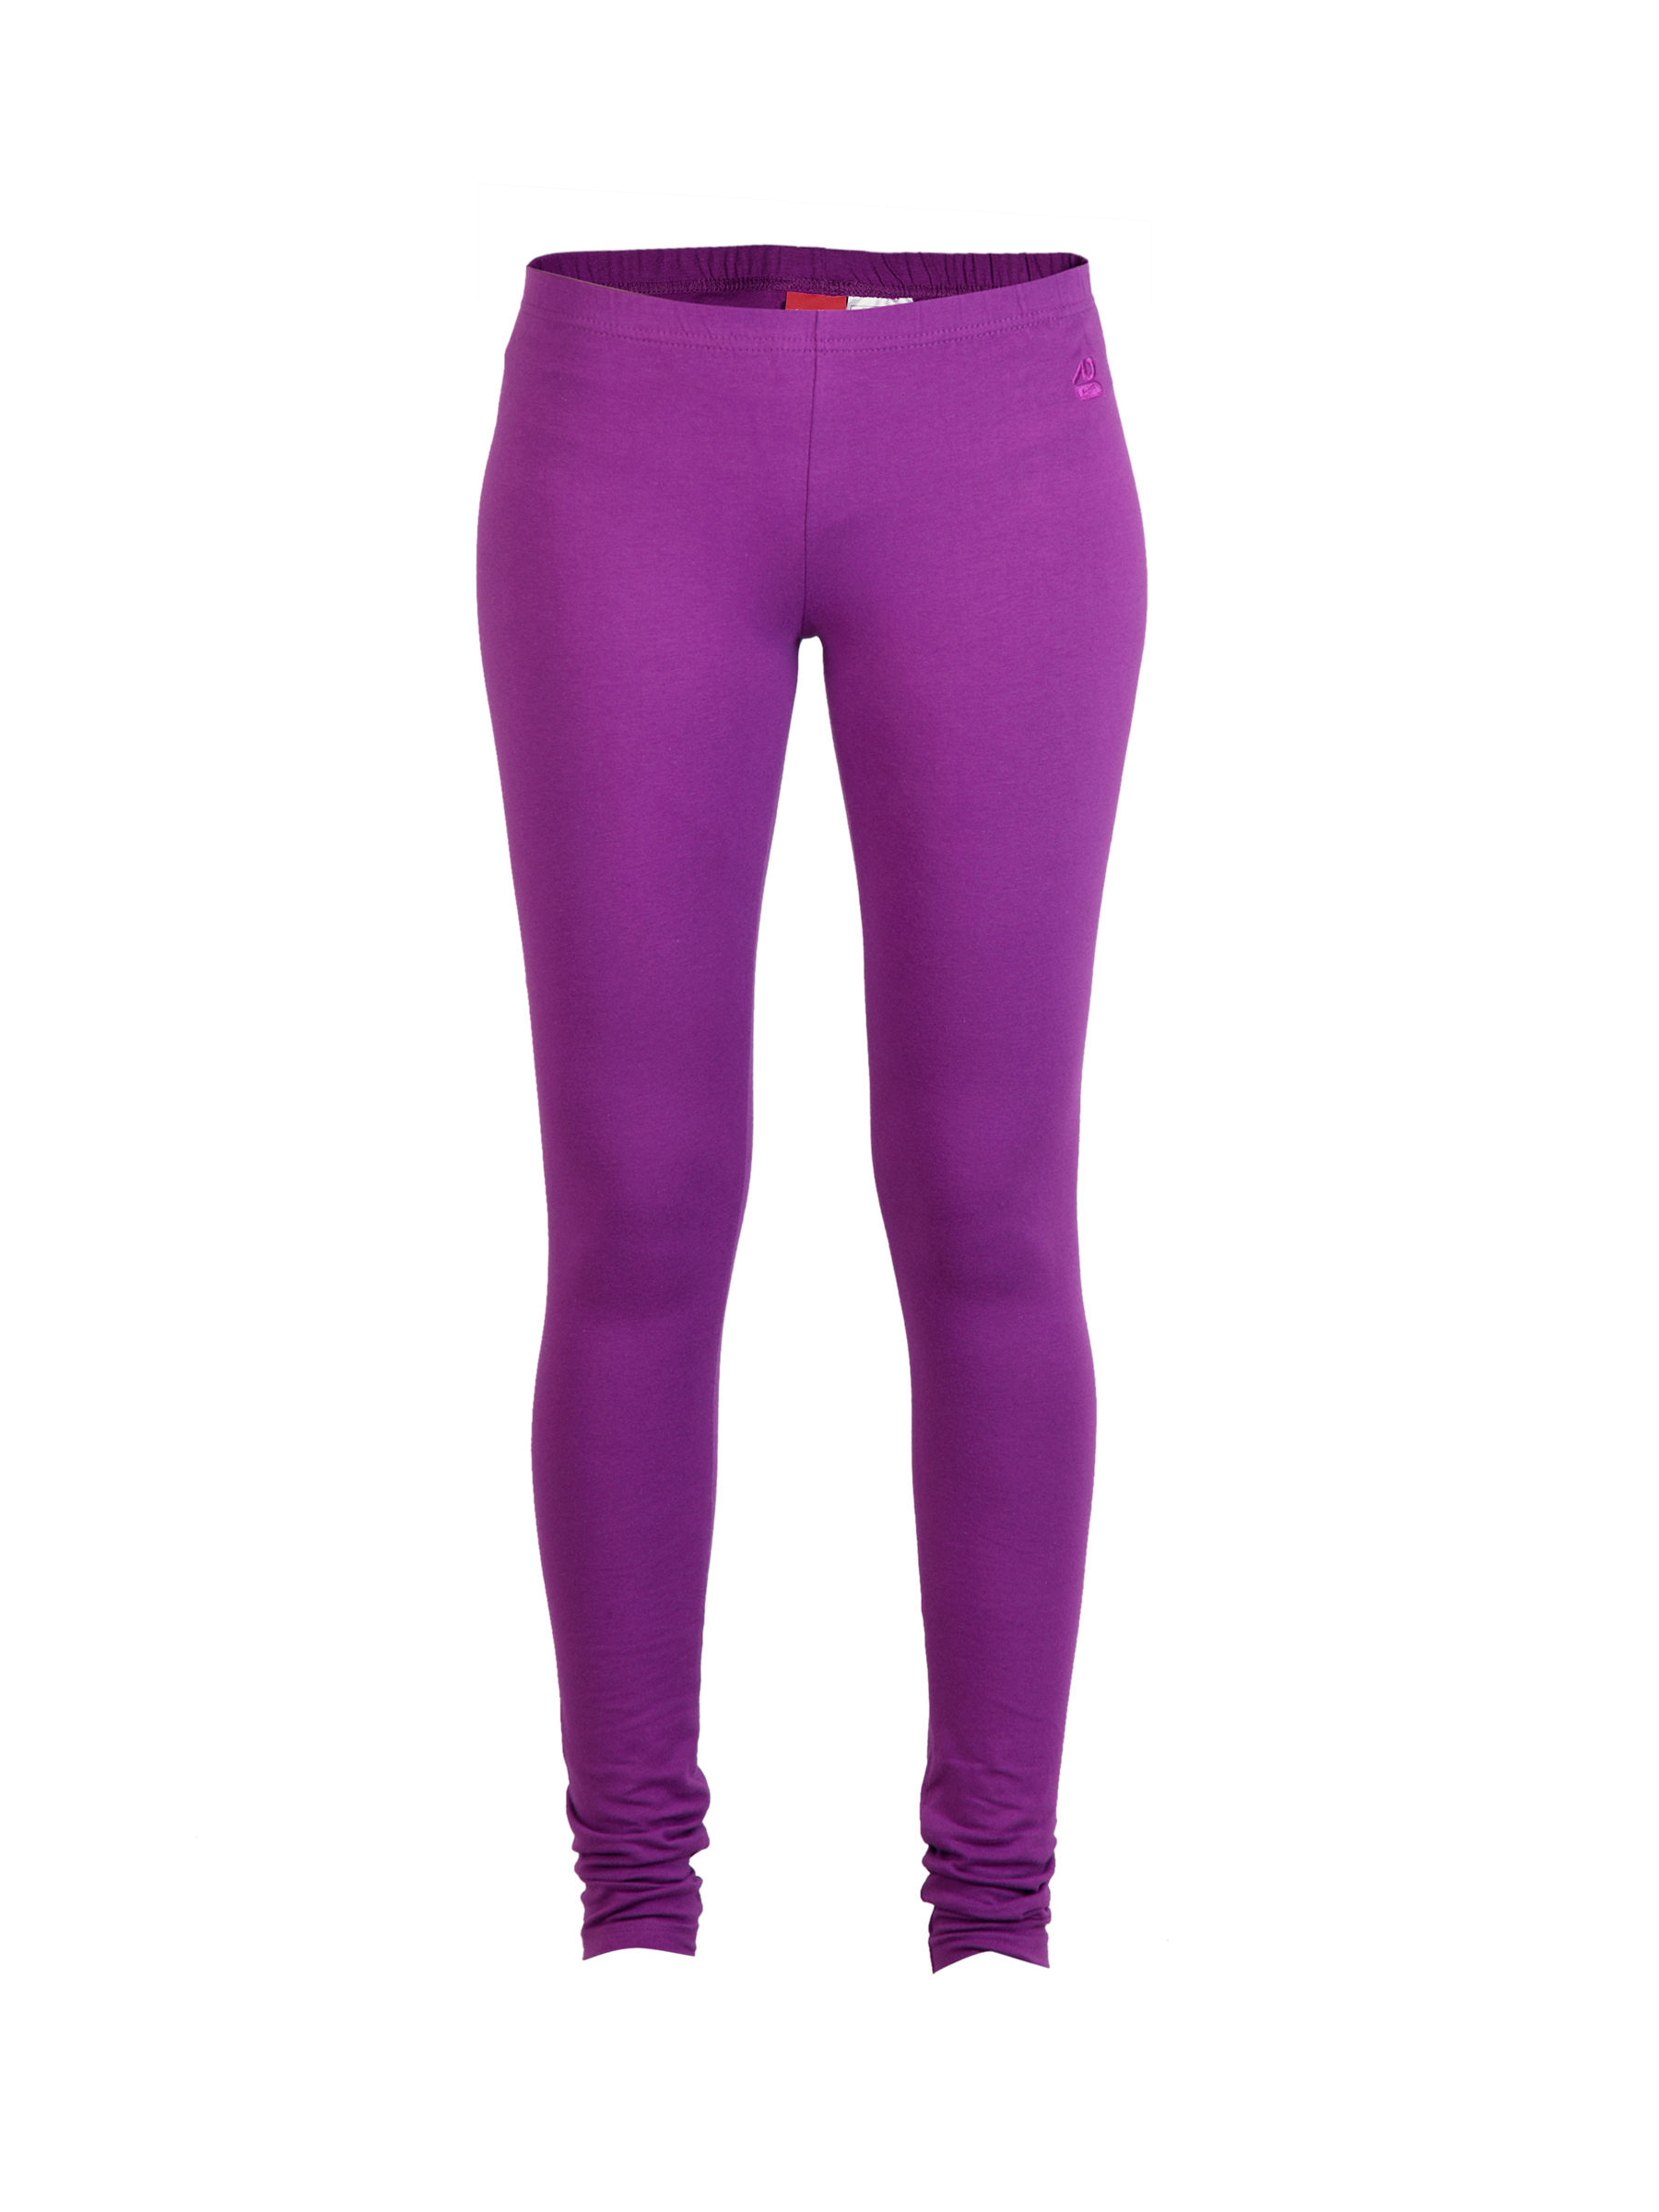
Nike Women Long Purple Leggings
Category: Apparel / Bottomwear / Leggings
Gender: Women
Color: Purple
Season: Fall 2011
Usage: Casual